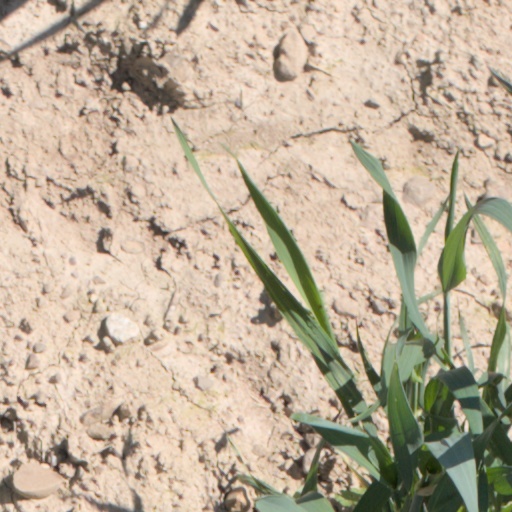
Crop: wheat